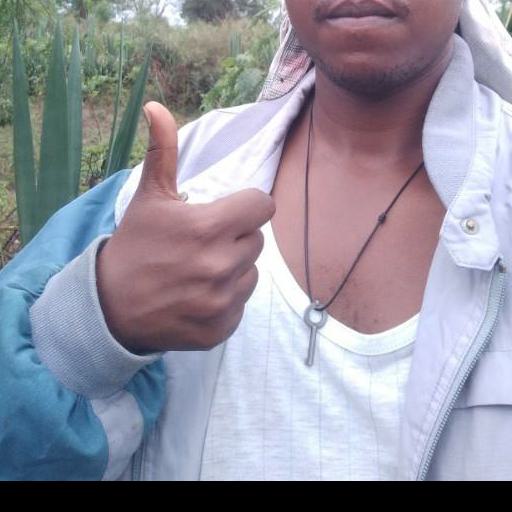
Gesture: like